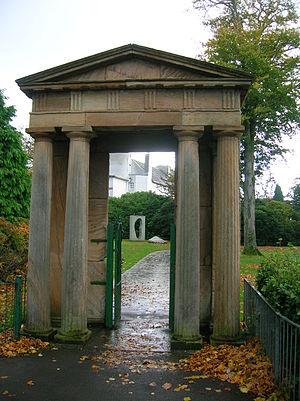
Parc Bellahouston est un espace vert de l'agglomération de Glasgow, ayant une superficie de 68.4 hectares.